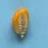
Maize quality: Good